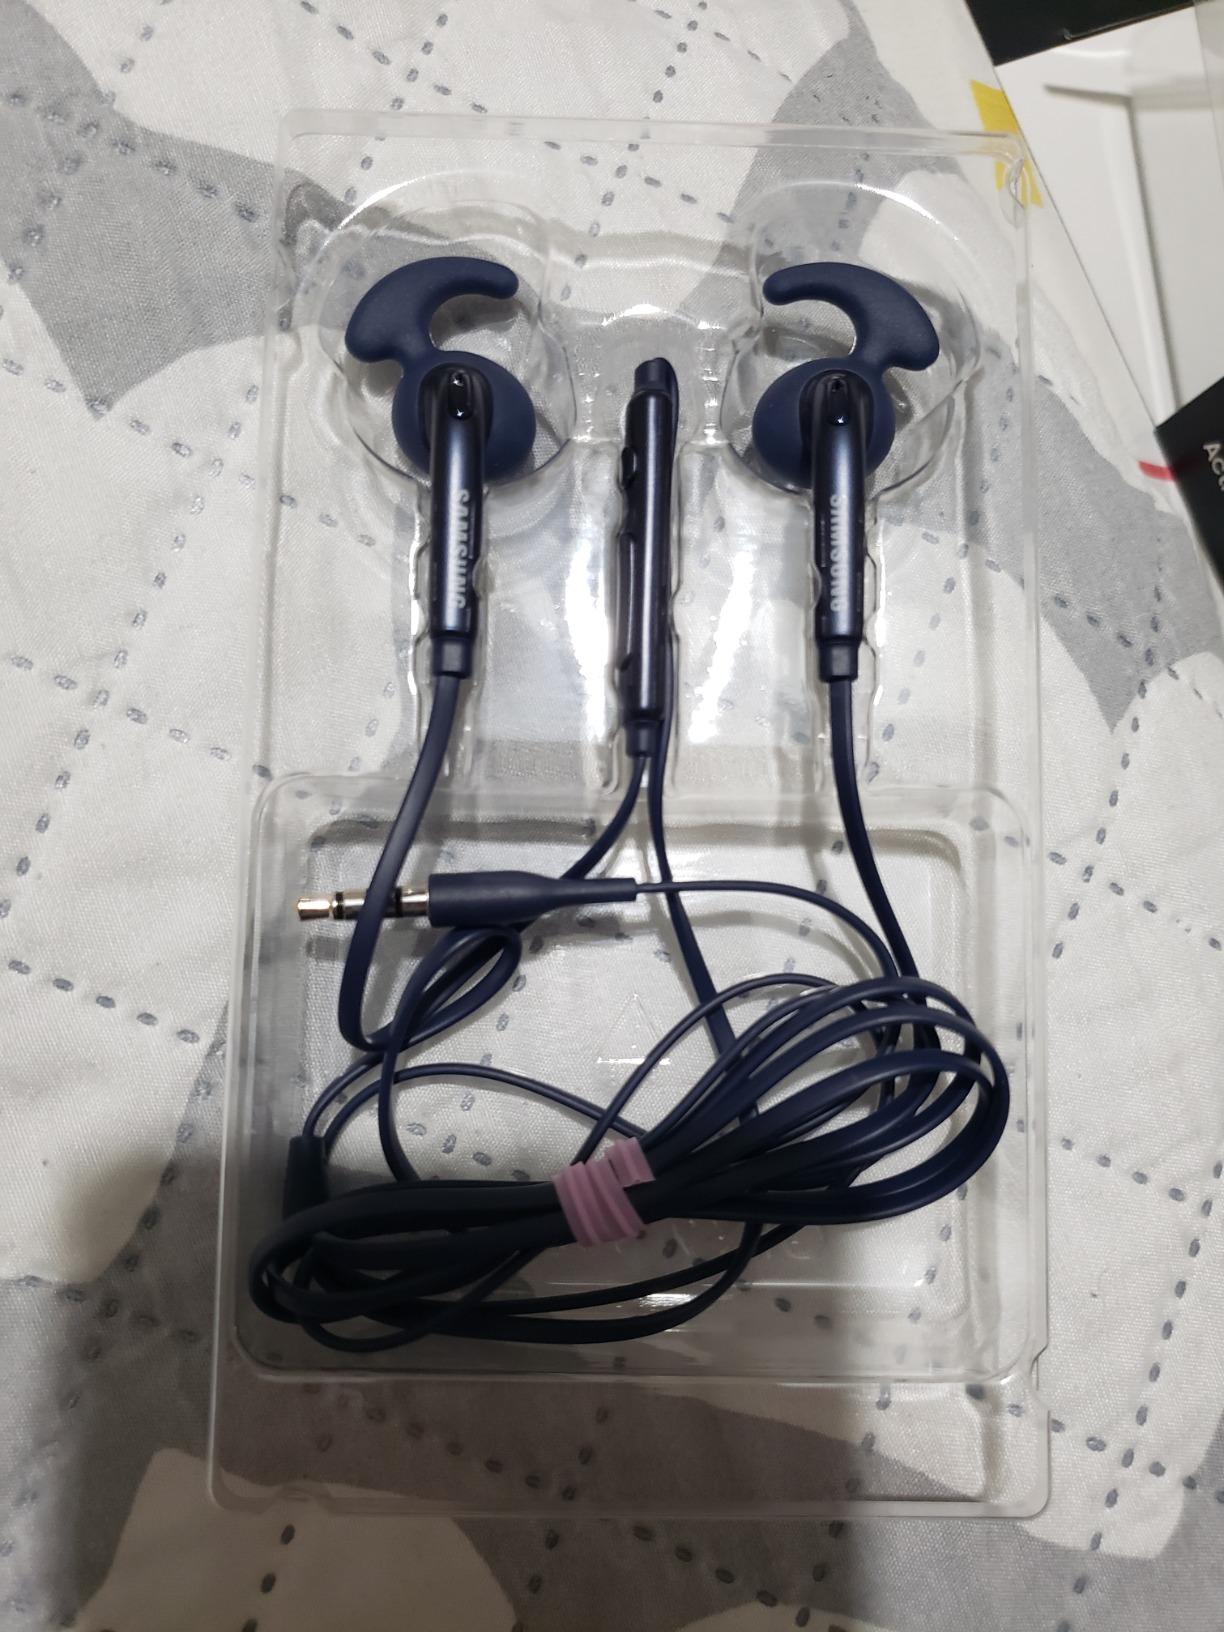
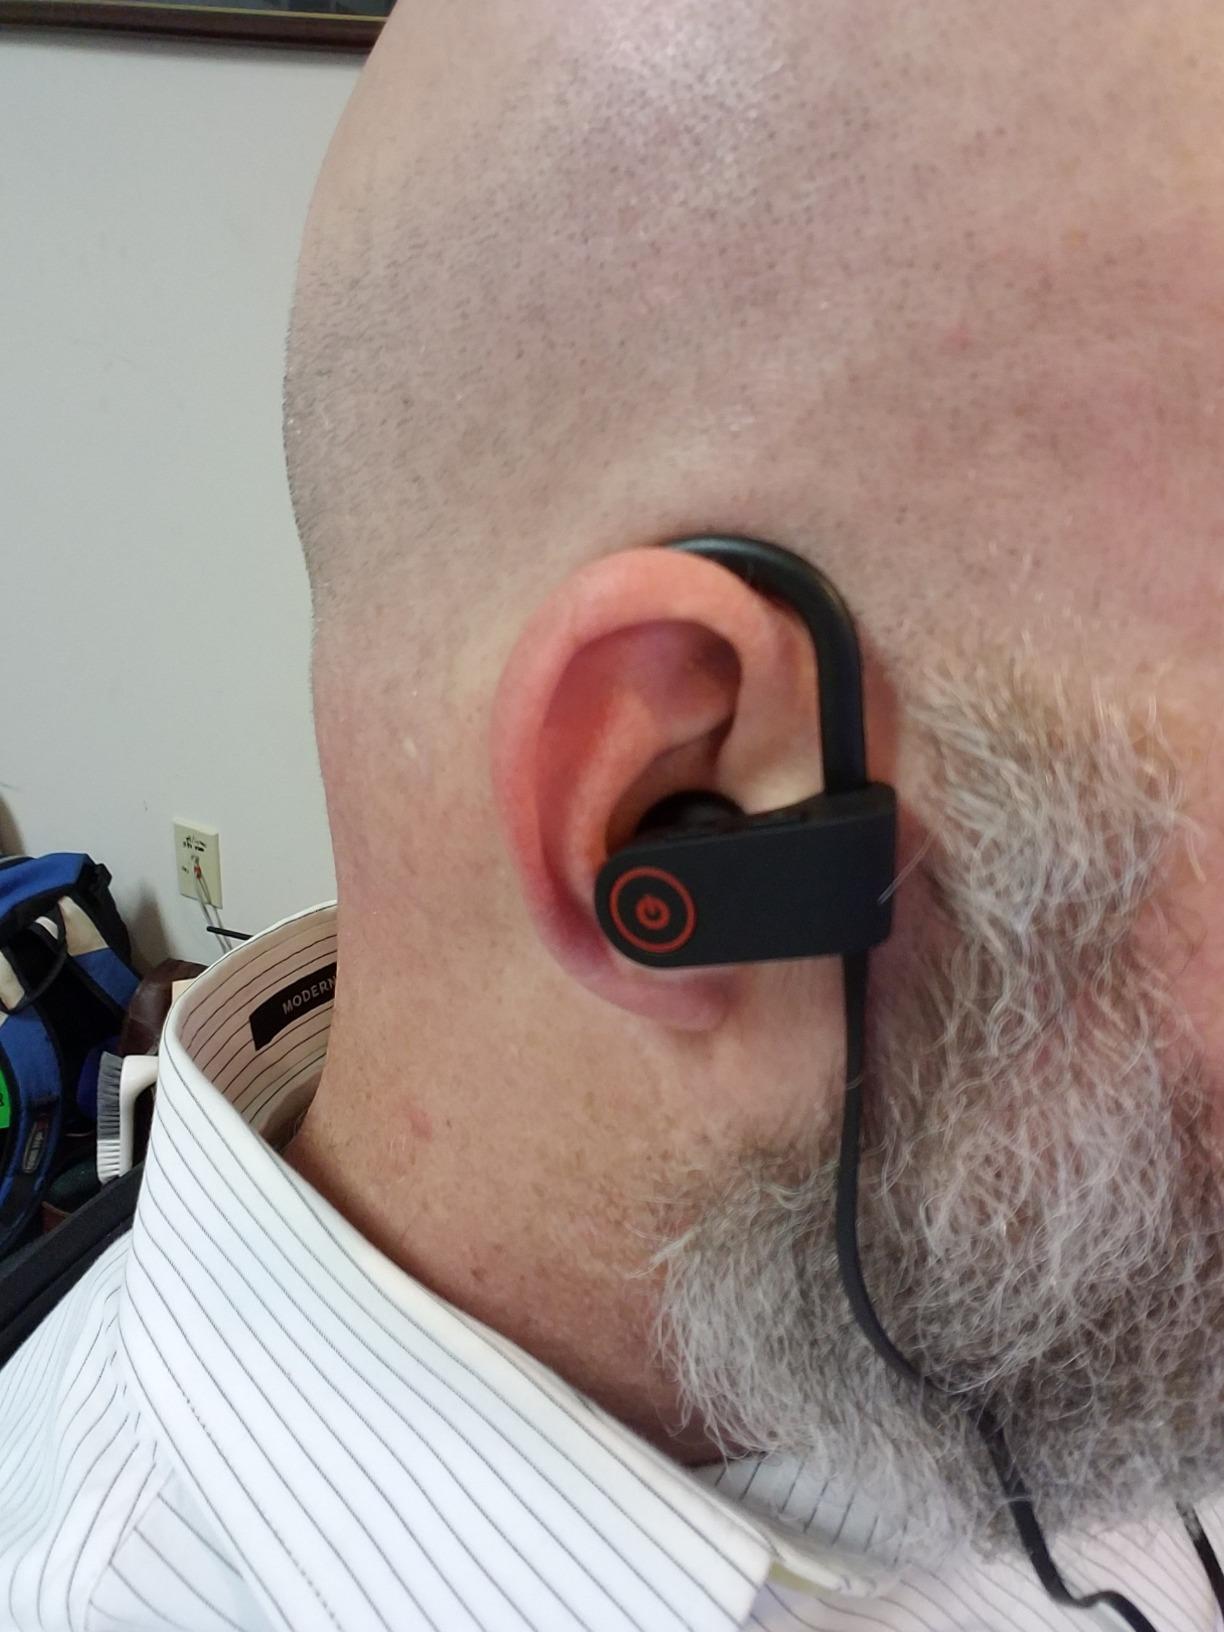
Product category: headphones
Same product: no